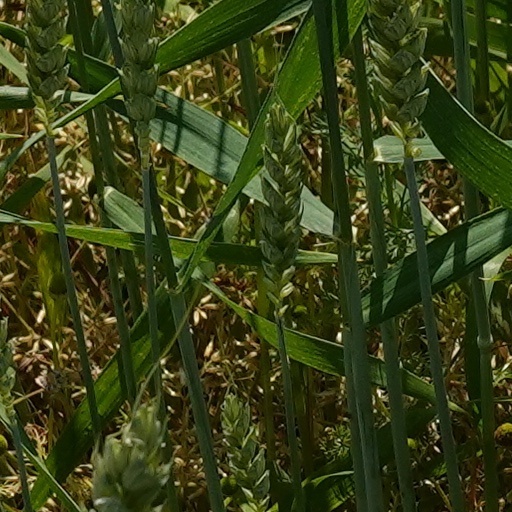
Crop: wheat